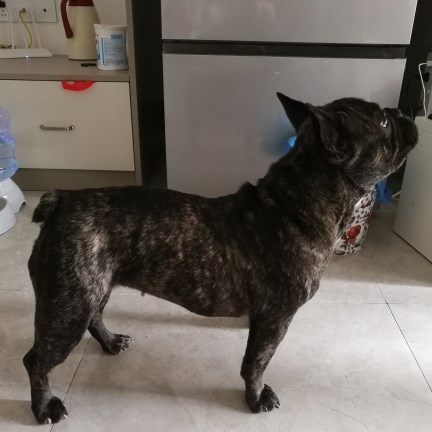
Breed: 1121-n000002-French_bulldog